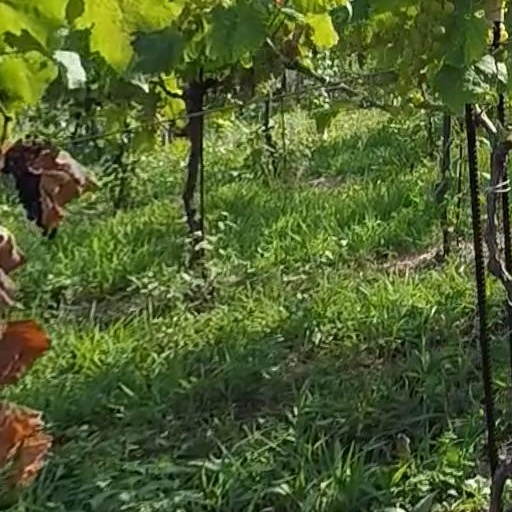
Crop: grape